Runaway: A Road Adventure

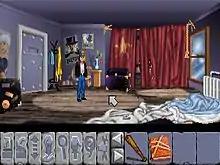
DTP Entertainment and Focus Home Interactive characterized "Runaway" as a revival of traditional graphic adventure games—like the earlier "Flight of the Amazon Queen" (pictured)—that were seen at the time as a declining genre in countries such as France and Germany.

DTP Entertainment supported "Runaway" in Germany with a heavy marketing campaign that characterized the game as "the return of the classic adventure", according to the publisher's Chris Kellner. At the time, adventure games were perceived in countries such as Germany and France as a declining genre. "Runaway" debuted at #9 on GfK's weekly computer game sales charts for the German market, and spent five consecutive months in 's top 30. The game's sales in the German market surpassed 50,000 units within a year, ultimately climbing to 60,000. Kellner declared it "a huge success" for the publisher. Following "Runaway"s debut in Germany, Pendulo landed deals in December 2002 to release the game in three more countries: France, with Focus Home Interactive; Poland, with TopWare Interactive; and the United Kingdom, with GMX Media. All three were slated for spring 2003. Like DTP, Focus Home publicly labeled "Runaway" "the return" of traditional graphic adventure games. The company's Cédric Lagarrigue later said that his team had "a huge desire to revive" the genre, and that they believed "Runaway" could do so.